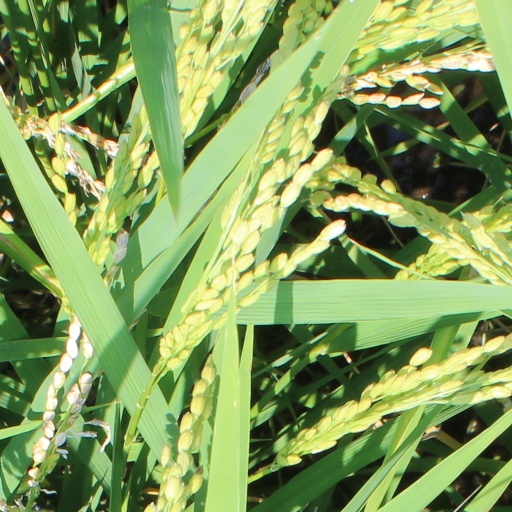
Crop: rice